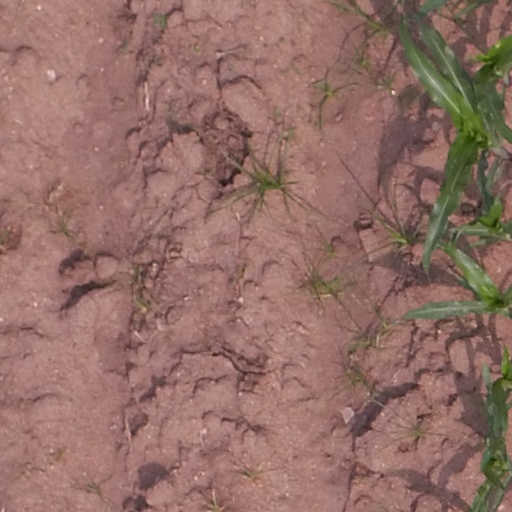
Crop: maize; corn